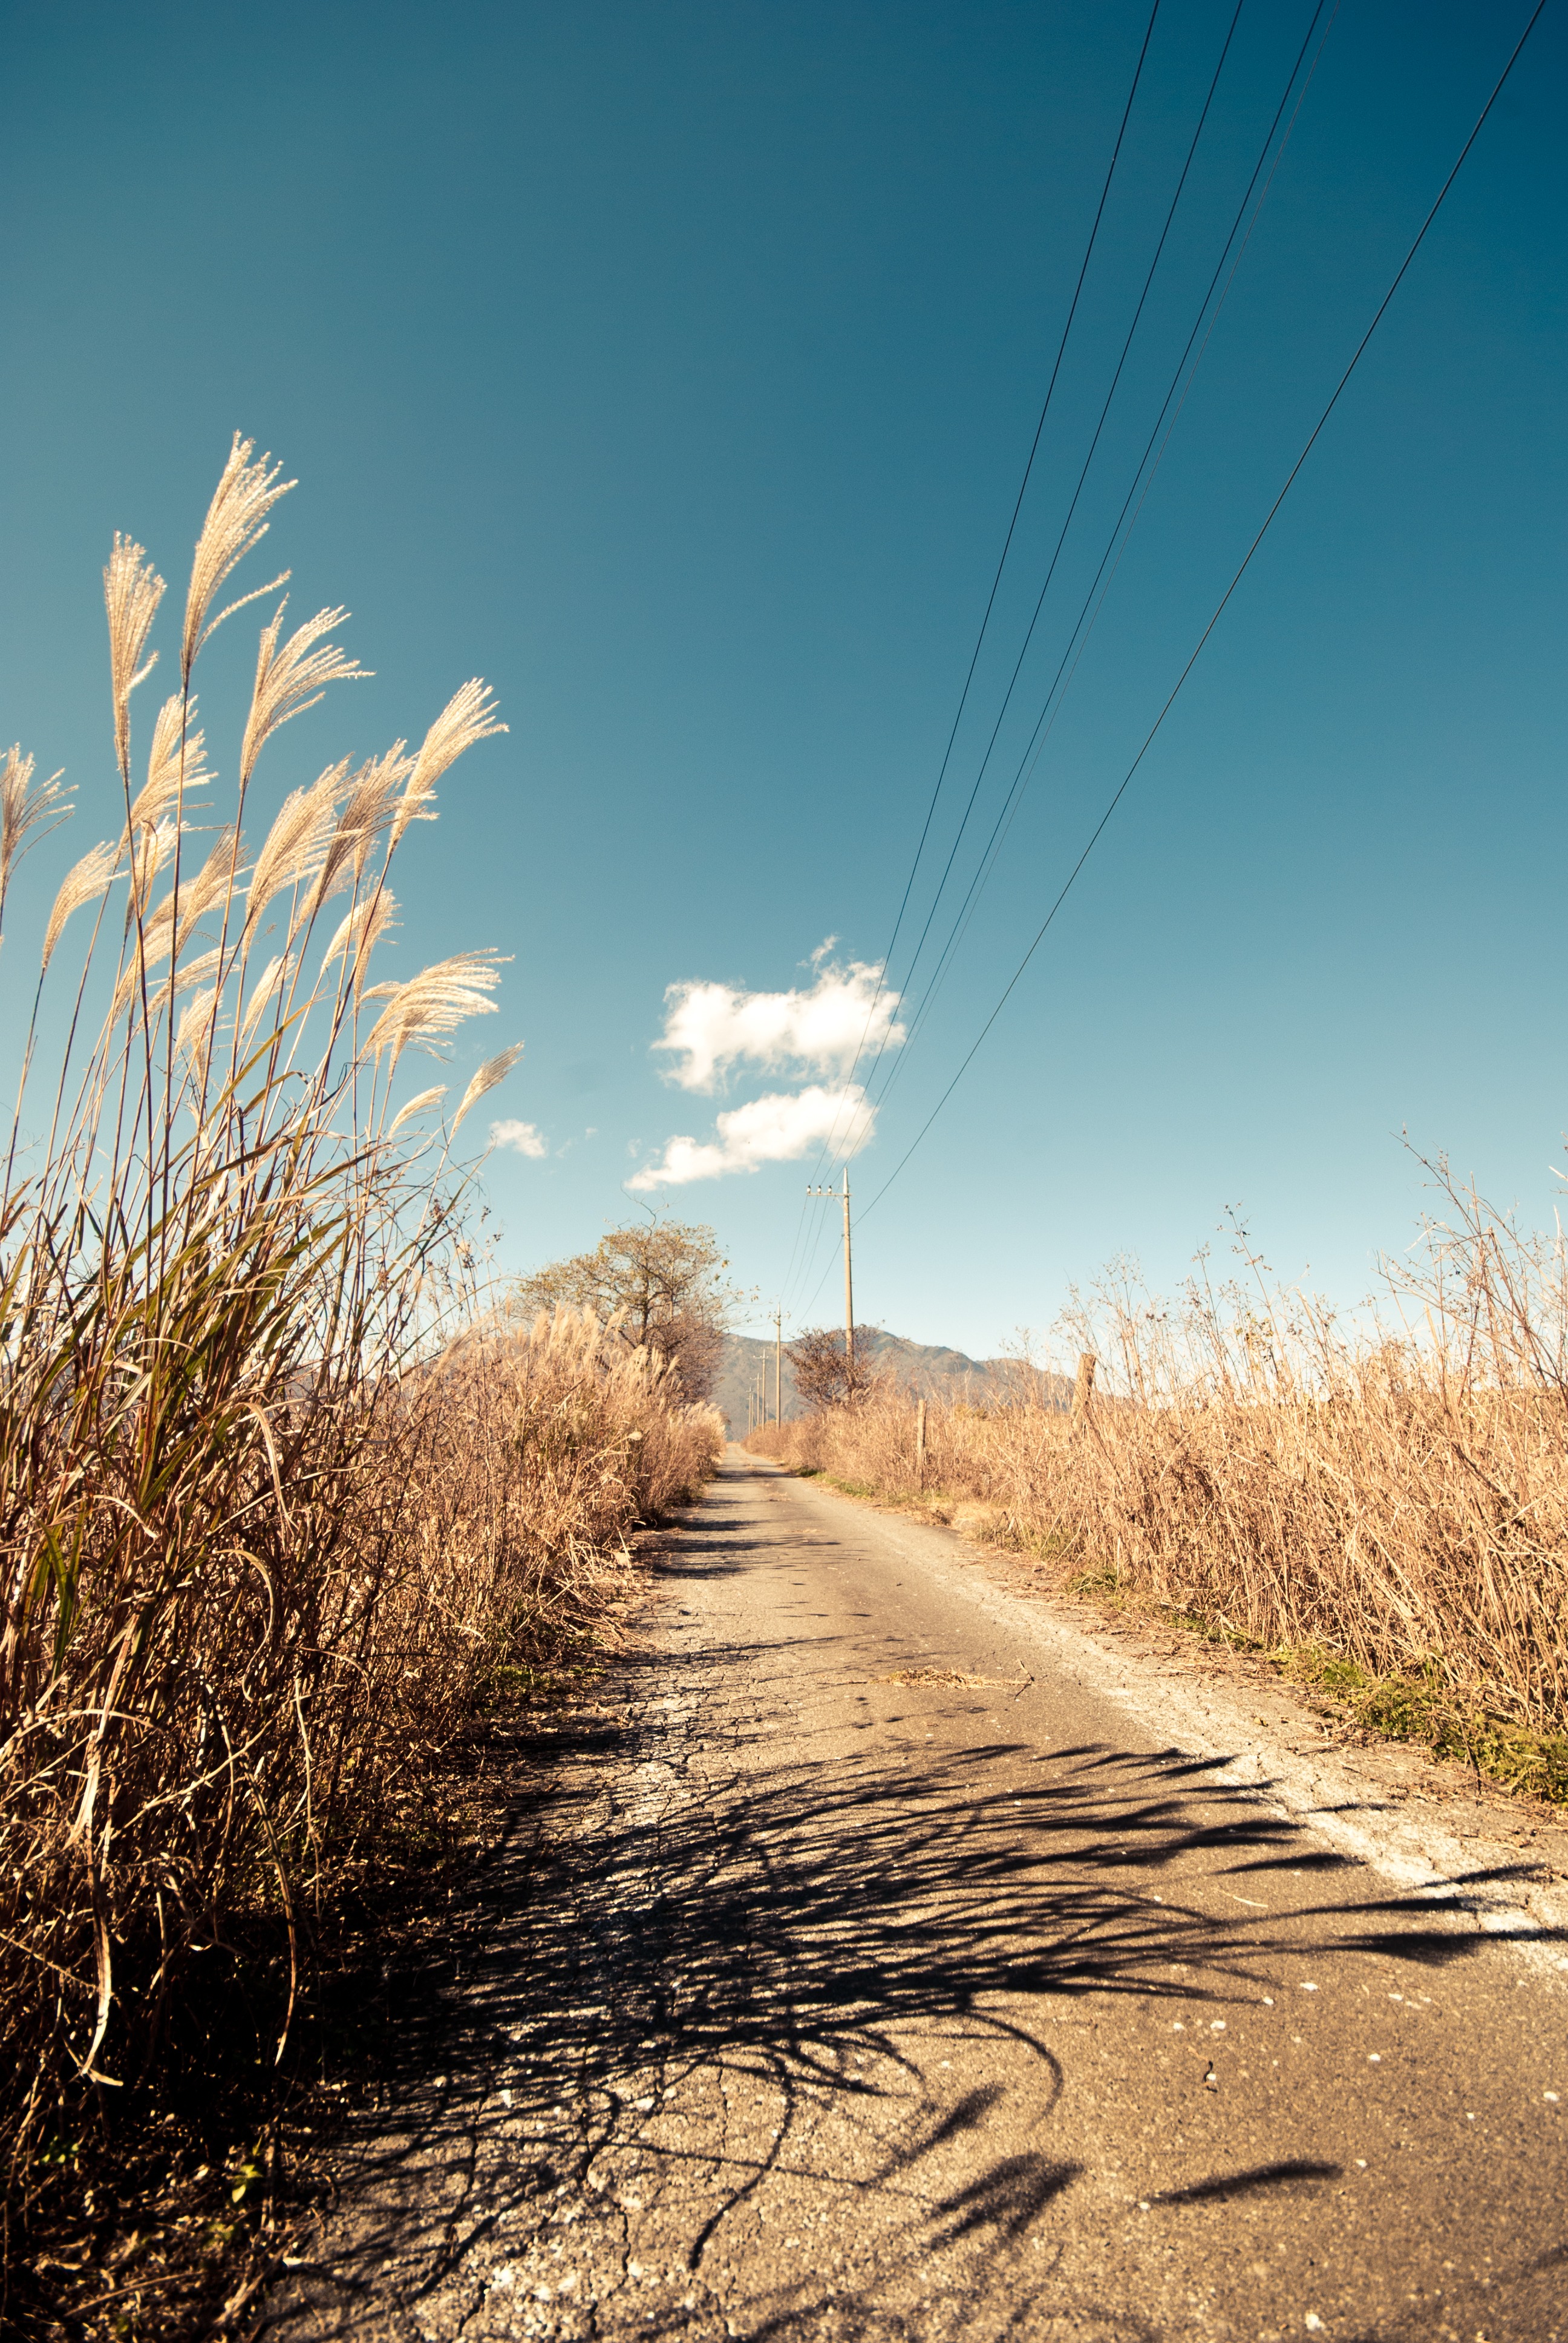
landscape, tree, nature, path, pathway, grass, sand, horizon, mountain, cloud, plant, sky, sunset, road, field, prairie, sunlight, morning, hill, wind, environment, rural, direction, journey, soil, blue, tall grass, outdoors, way, habitat, power lines, rural area, natural environment, aeolian landform, grass family